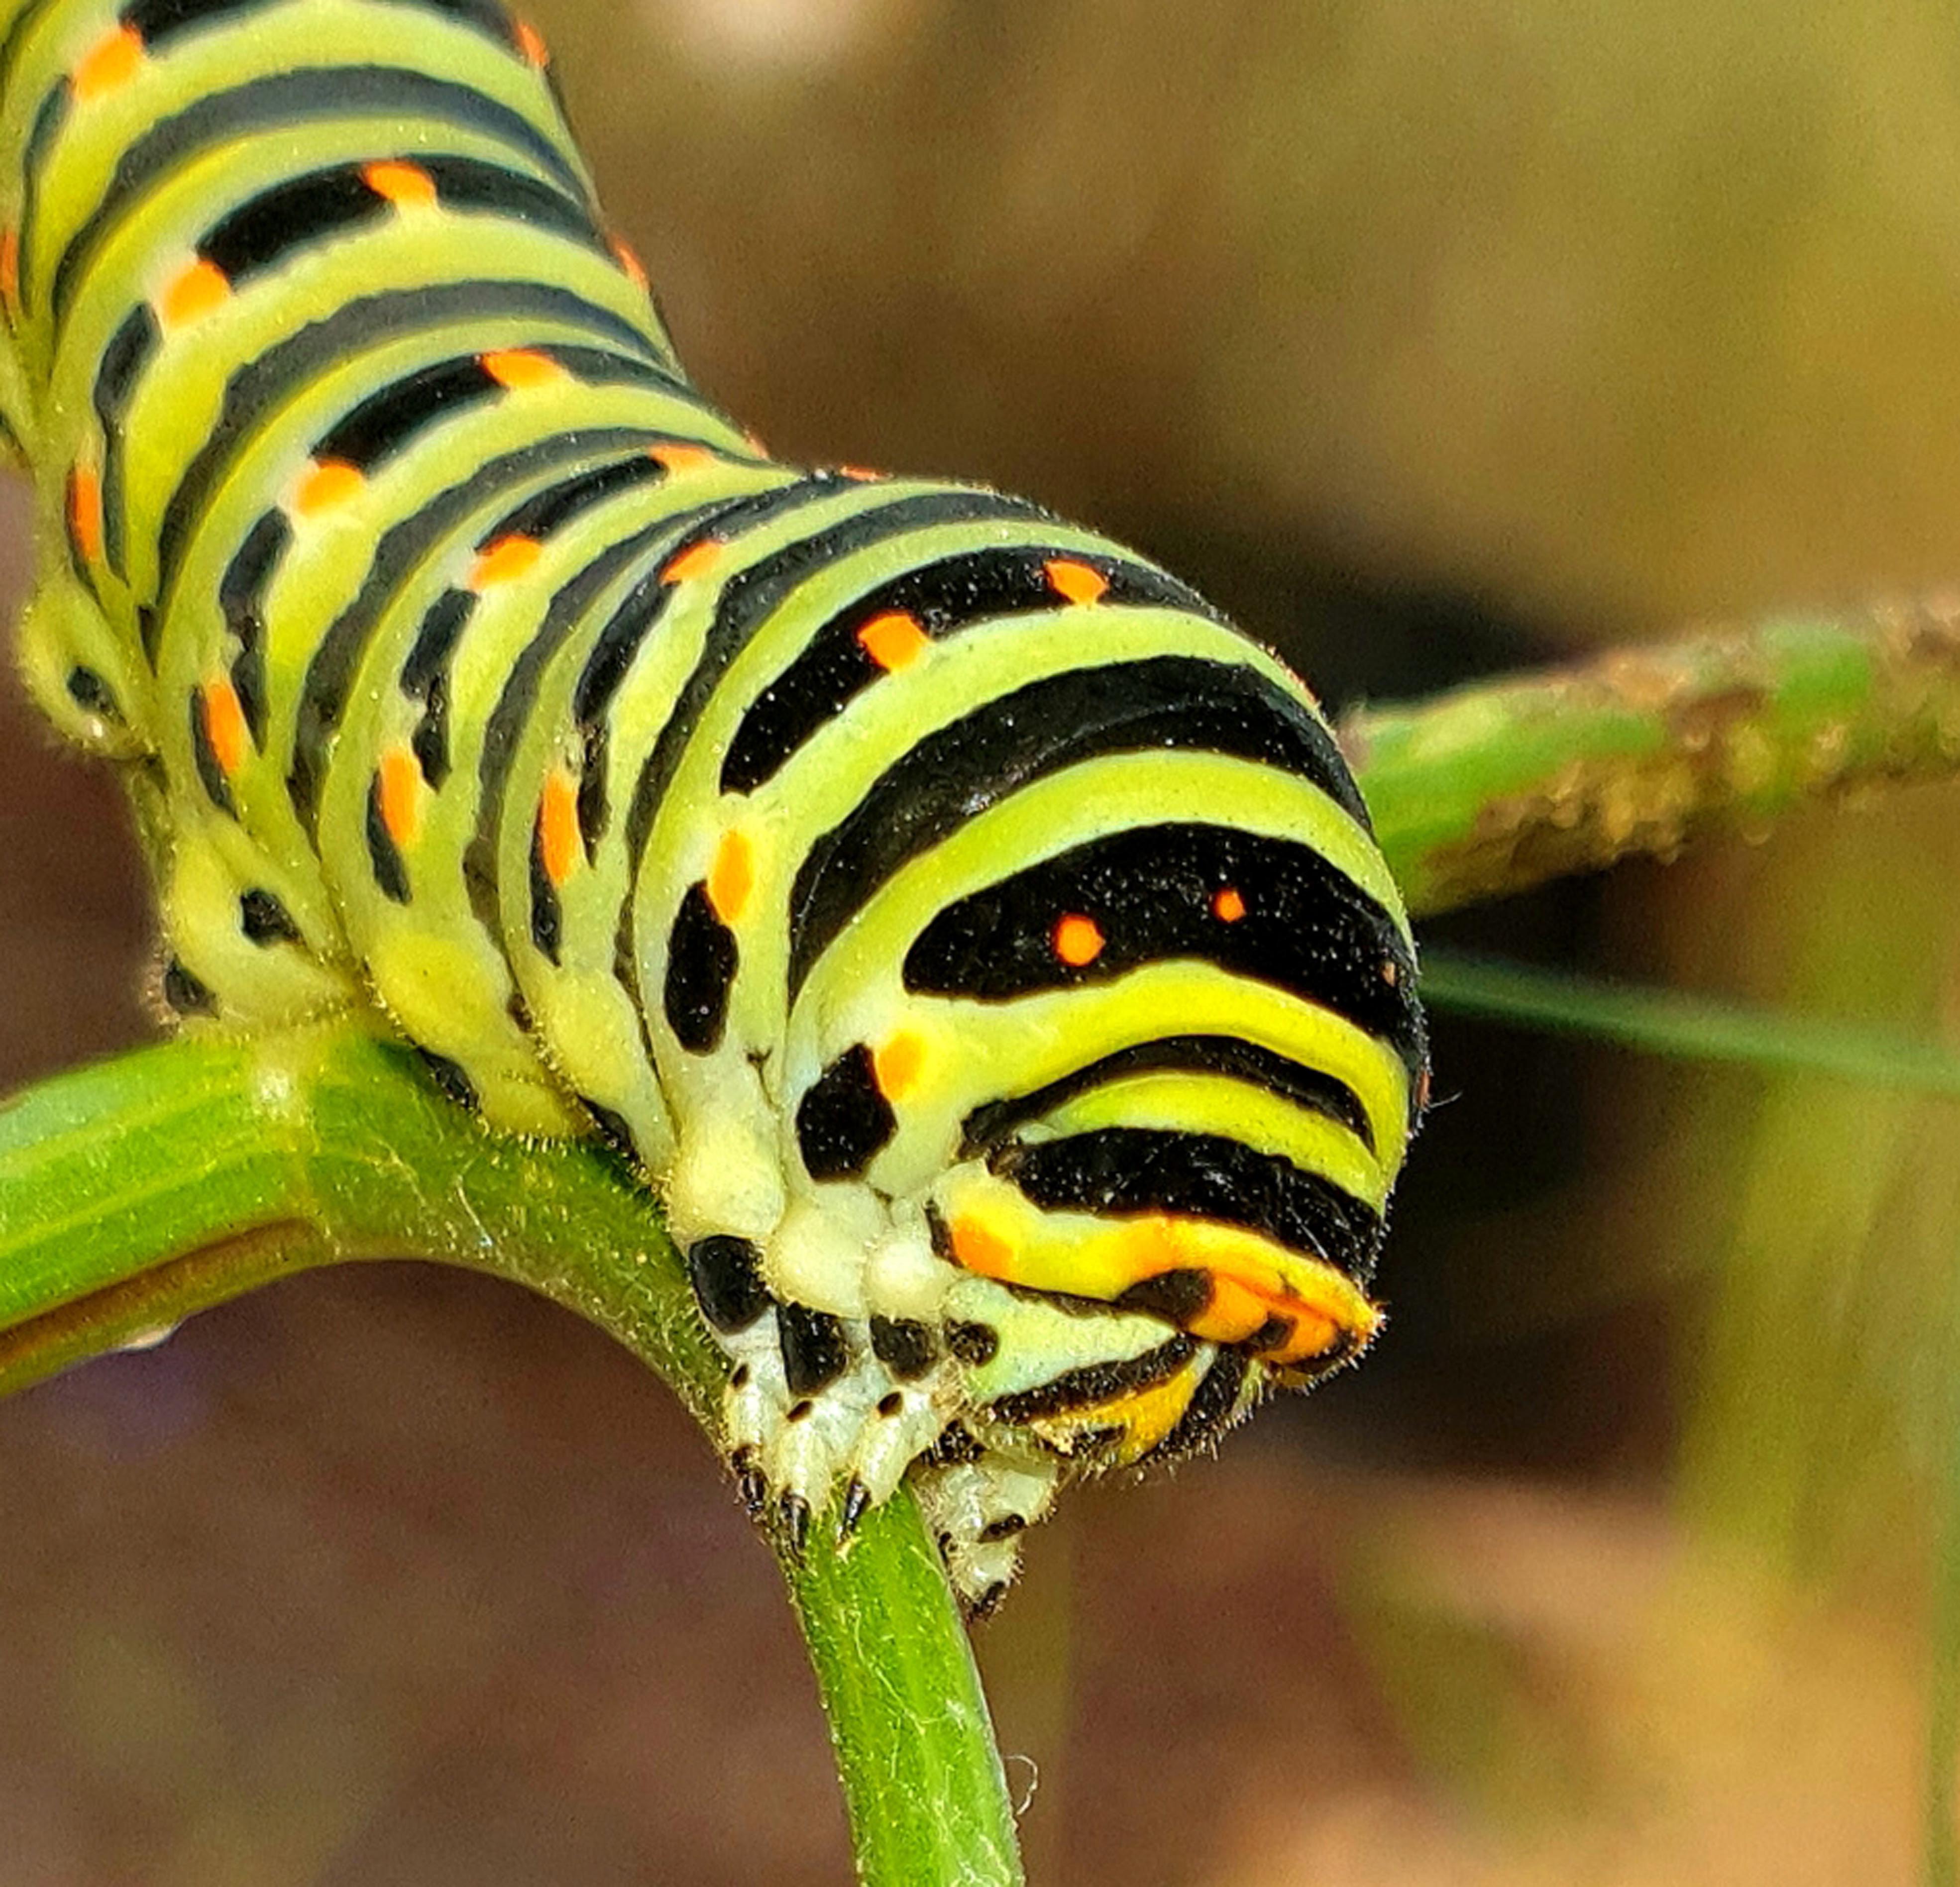
worm, queen butterfly, insect, black swallowtail, caterpillar, invertebrate, larva, moths and butterflies, Zebra Swallowtail, papilio machaon, swallowtail butterfly, butterfly, macro photography, pollinator, arthropod, gonimbrasia belina, papilio, plant stem, plant, wildlife, emperor moths